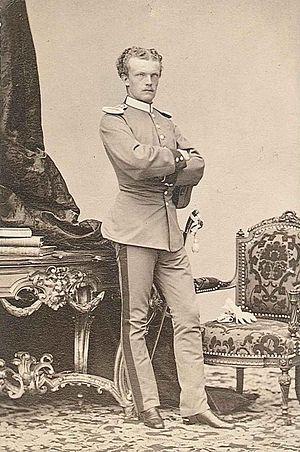
Sophie Marie Frédérique Auguste Léopoldine Alexandrine Ernestine Albertine Elisabeth de Saxe, duchesse de Saxe, née à Dresde le 15 mars 1845, morte à Munich le 9 mars 1867 est le neuvième et dernier enfant du prince Jean de Saxe et d'Amélie de Bavière.